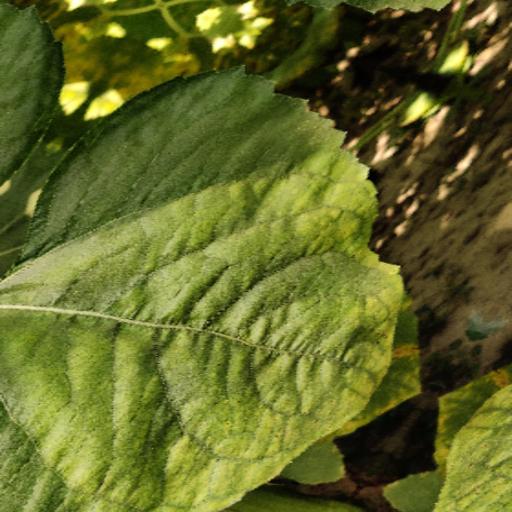
Label: Downy_mildew